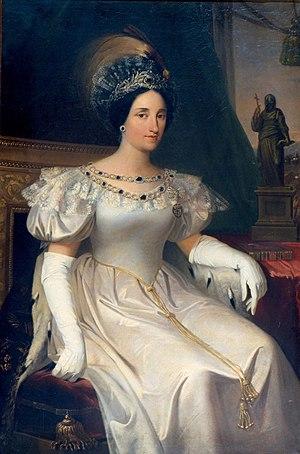
Marie-Béatrice-Victoire-Joséphine de Savoie, également appelée Marie-Béatrice de Sardaigne, est un membre de la maison de Savoie, née à Turin le 6 décembre 1792, et morte au château de Catajo, à Battaglia Terme le 15 septembre 1840.